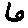
Label: 6